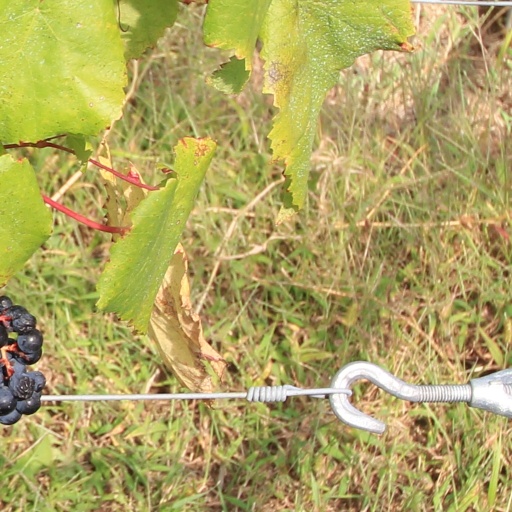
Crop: grape